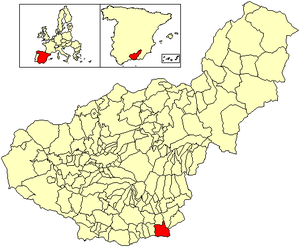
Albuñol est une municipalité espagnole de la province de Grenade, communauté autonome d'Andalousie